Eddie Kelly (boxer)

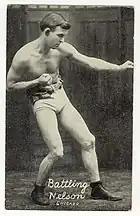
Battling Nelson

By 1906, he was sparring regularly with Battling Nelson, a lightweight world champion and training partner, who sang his praises. Nelson once told a reporter prior to Kelly's bout with Tommy O'Toole, "He sparred with me two and three times a day when I was doing my training for my bout with Terry McGovern...Kelly is the hardest little hitter I ever bumped up against. He has two good hands and they are ever ready to mix it up with you..."